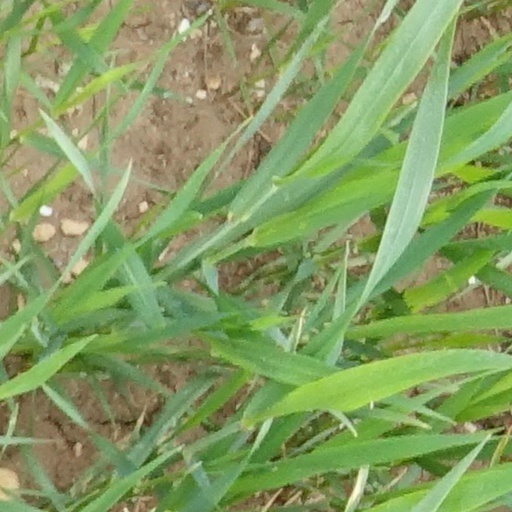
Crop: wheat